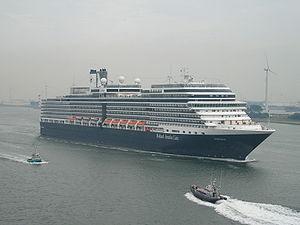
Le MS Eurodam est un navire de croisière appartenant à la société Holland America Line. Il s'agit actuellement du plus grand navire de cette compagnie.
Fincantieri est un groupe industriel italien spécialisé dans la construction navale dont le siège est situé à Trieste. Il appartient à la société Fintecna, contrôlée par le ministère italien de l'économie, héritière du groupe industriel public tentaculaire IRI.